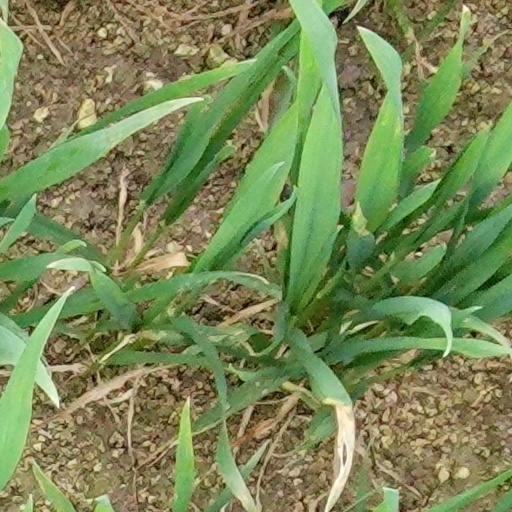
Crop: wheat